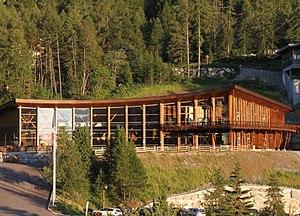
La patinoire des Orres inaugurée en 2008.
Les Orres est une commune française située dans le département des Hautes-Alpes en région Provence-Alpes-Côte d'Azur. Elle est connue pour le ski : 35 pistes de ski alpin, 100 kilomètres de pistes. La station est principalement séparée en trois parties : Les Orres 1550 Les Orres 1650 et Les Orres 1800.